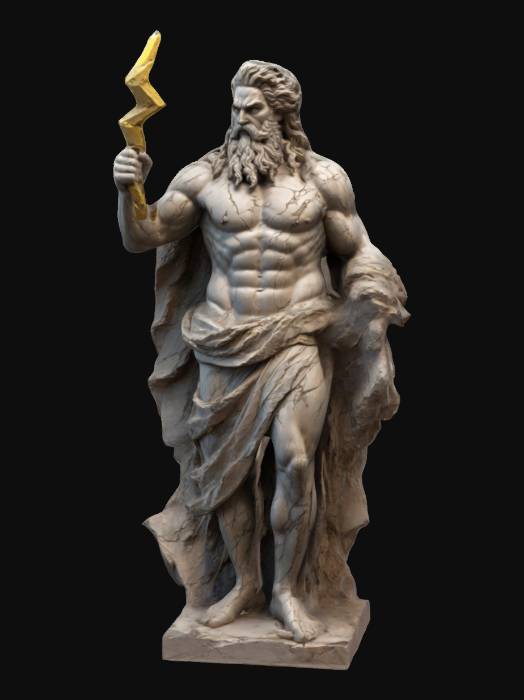
미적 점수 (1~10점): 8